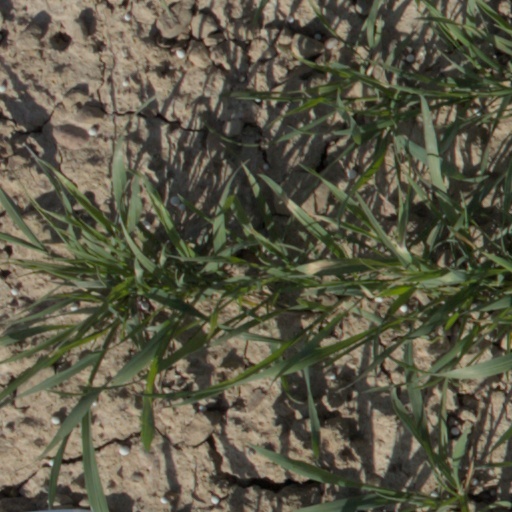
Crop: wheat